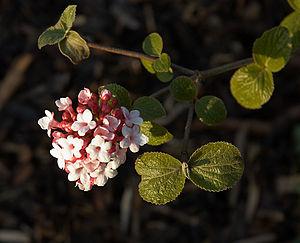
Viorne de Carles